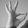
ASL letter: F